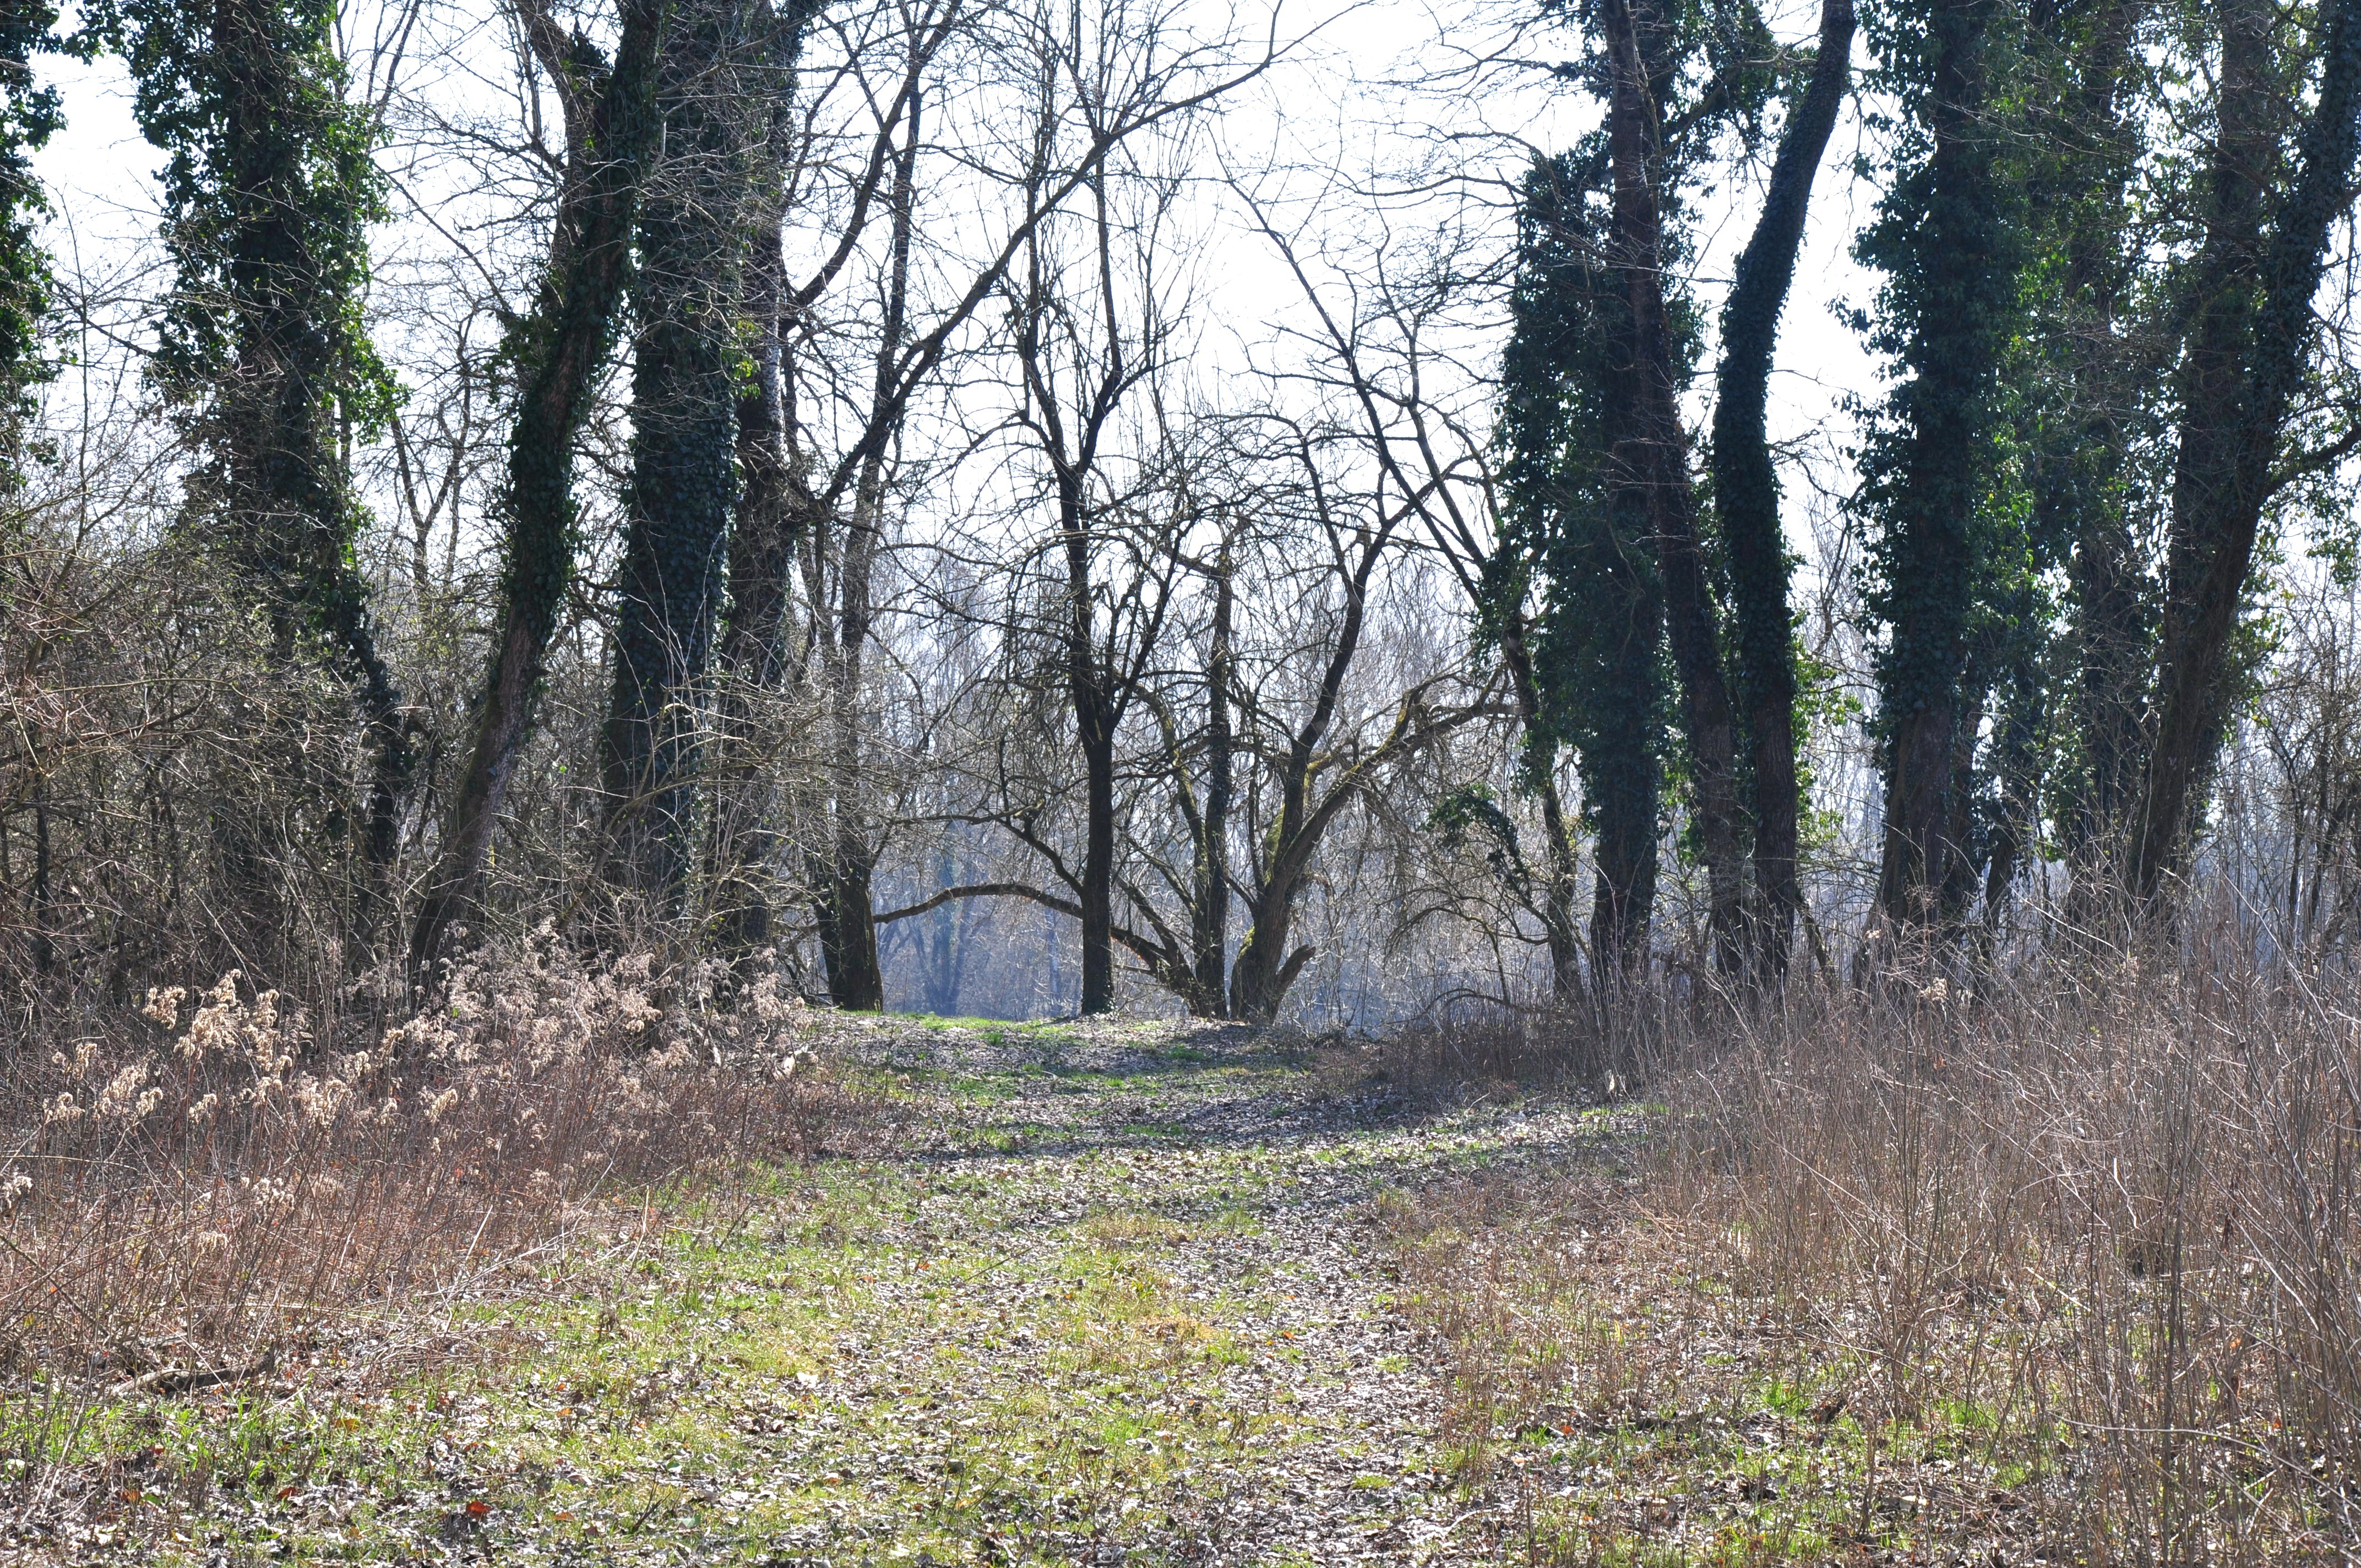
tree, nature, forest, wilderness, road, trail, meadow, prairie, spring, ridge, wetland, woodland, habitat, ecosystem, biome, drava, natural environment, temperate broadleaf and mixed forest, temperate coniferous forest